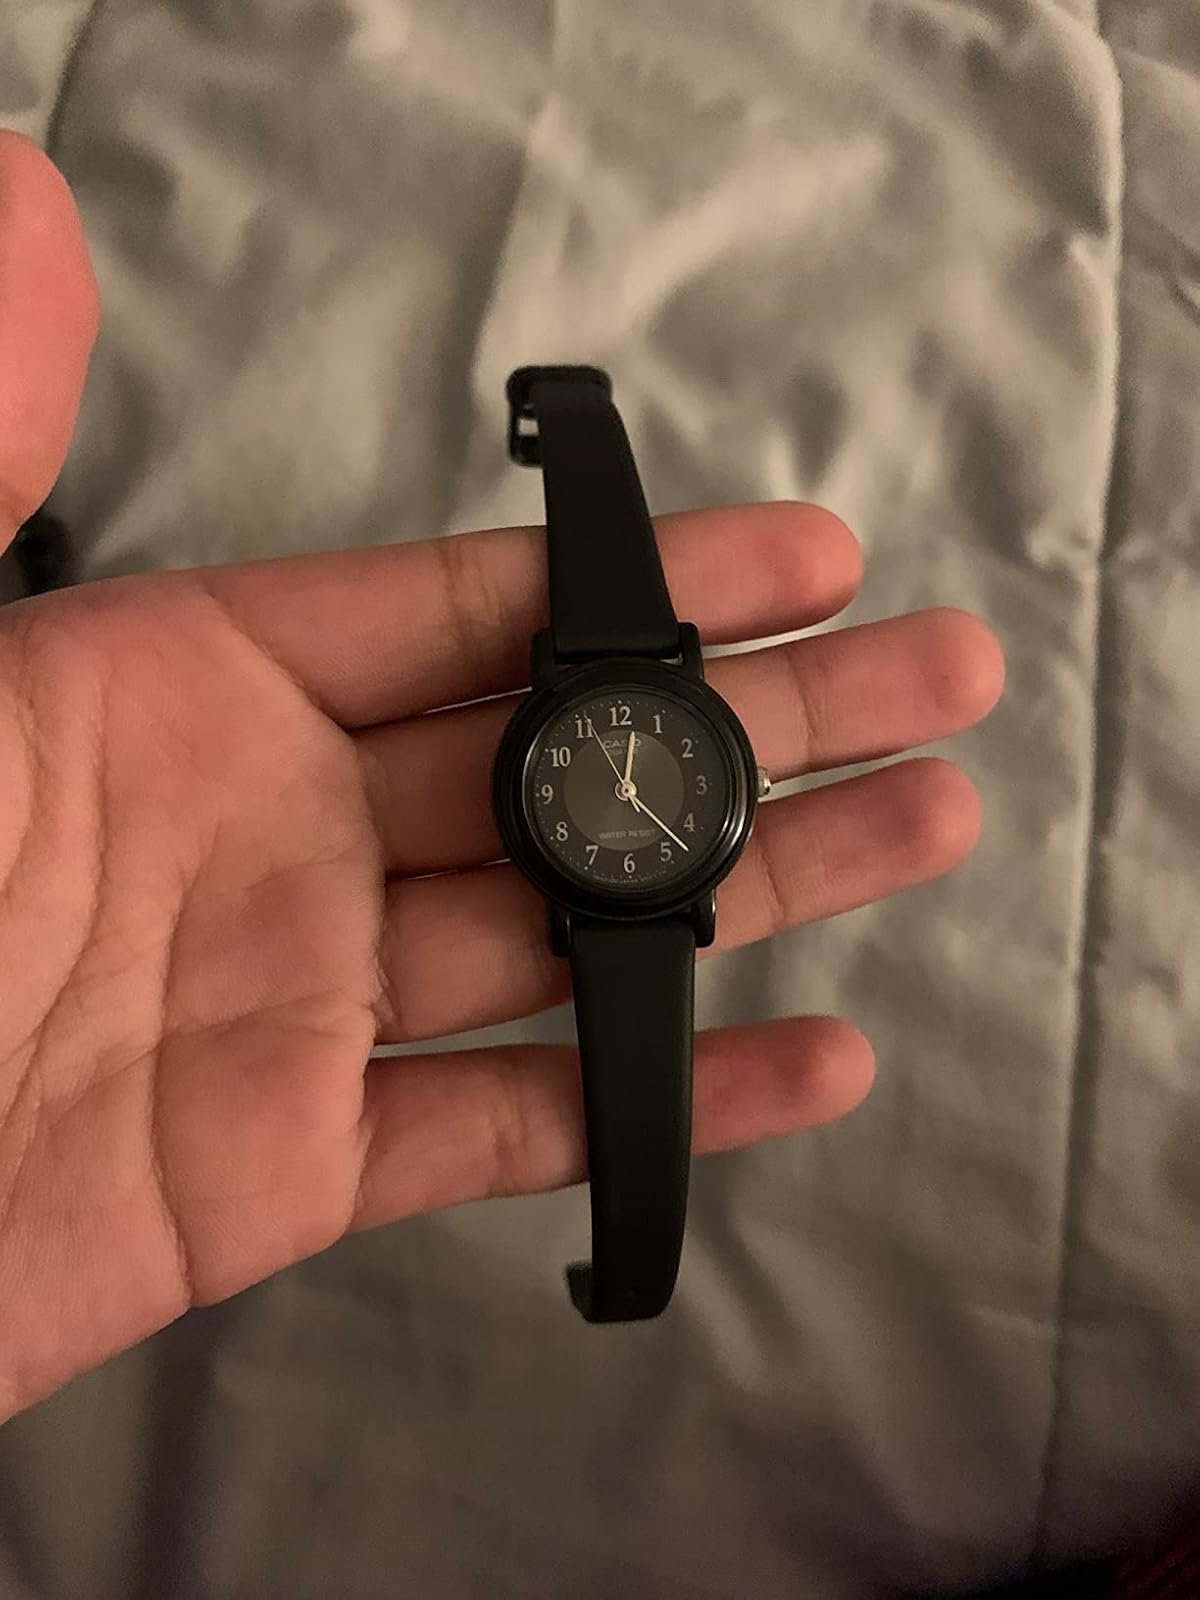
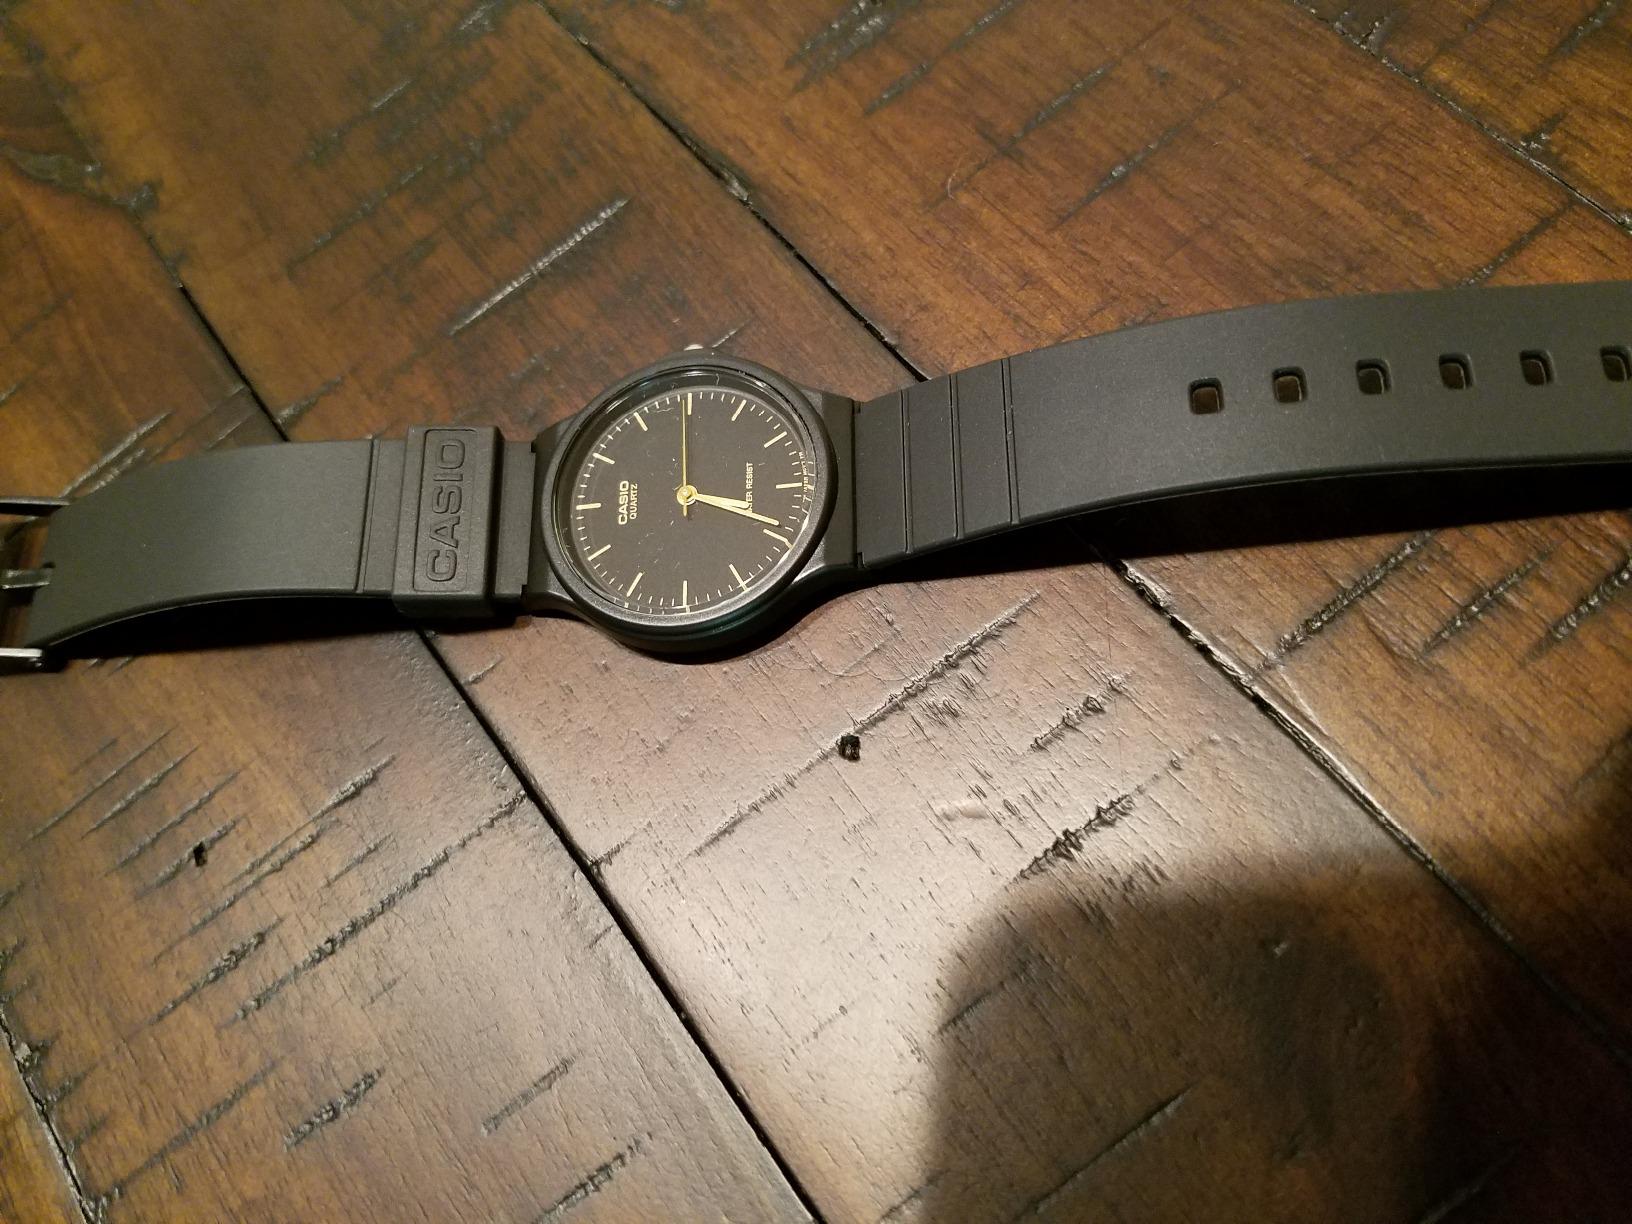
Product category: accessories_watch
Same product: no